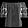
Label: Shirt